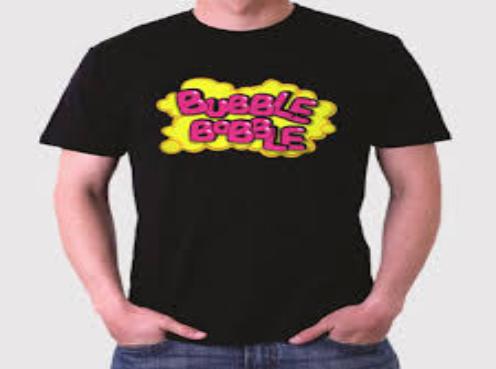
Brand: bobble
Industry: Clothes